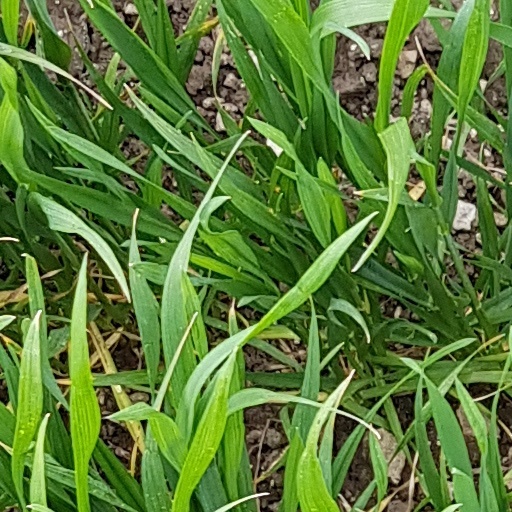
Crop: wheat